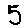
Label: 5